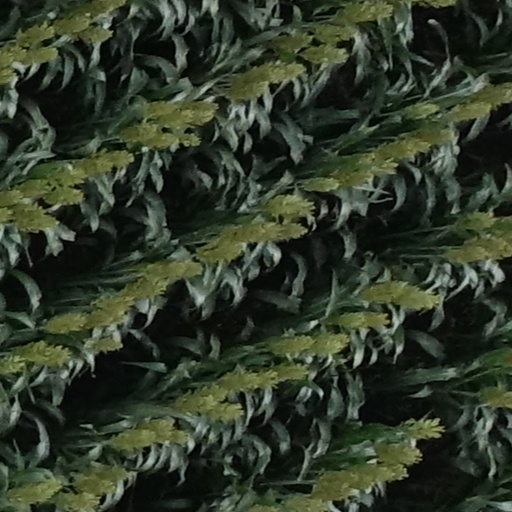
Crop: sorghum